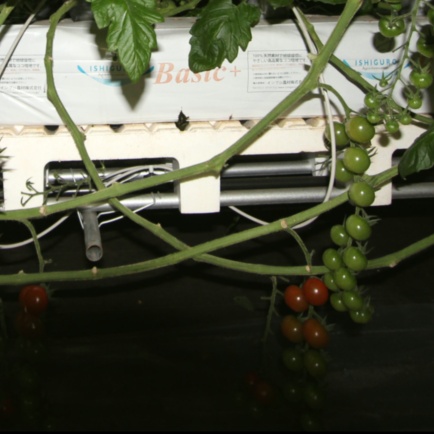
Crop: tomato